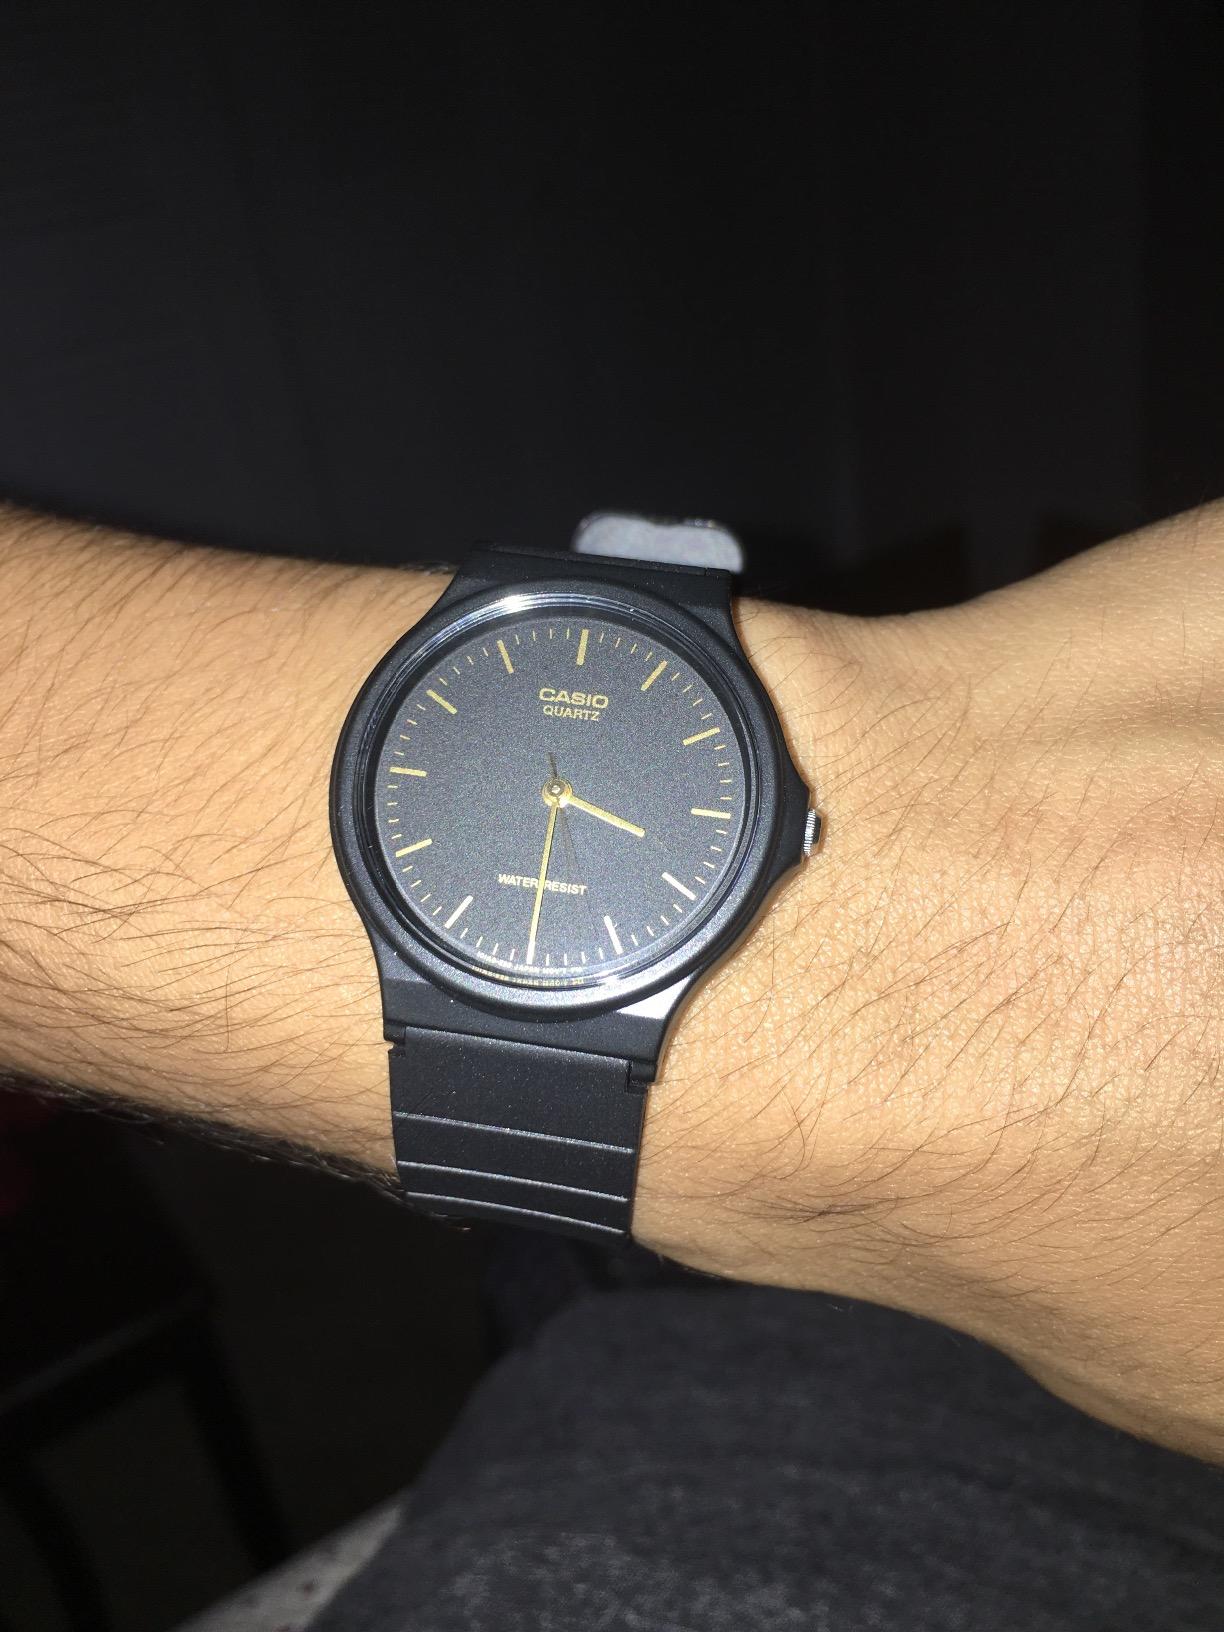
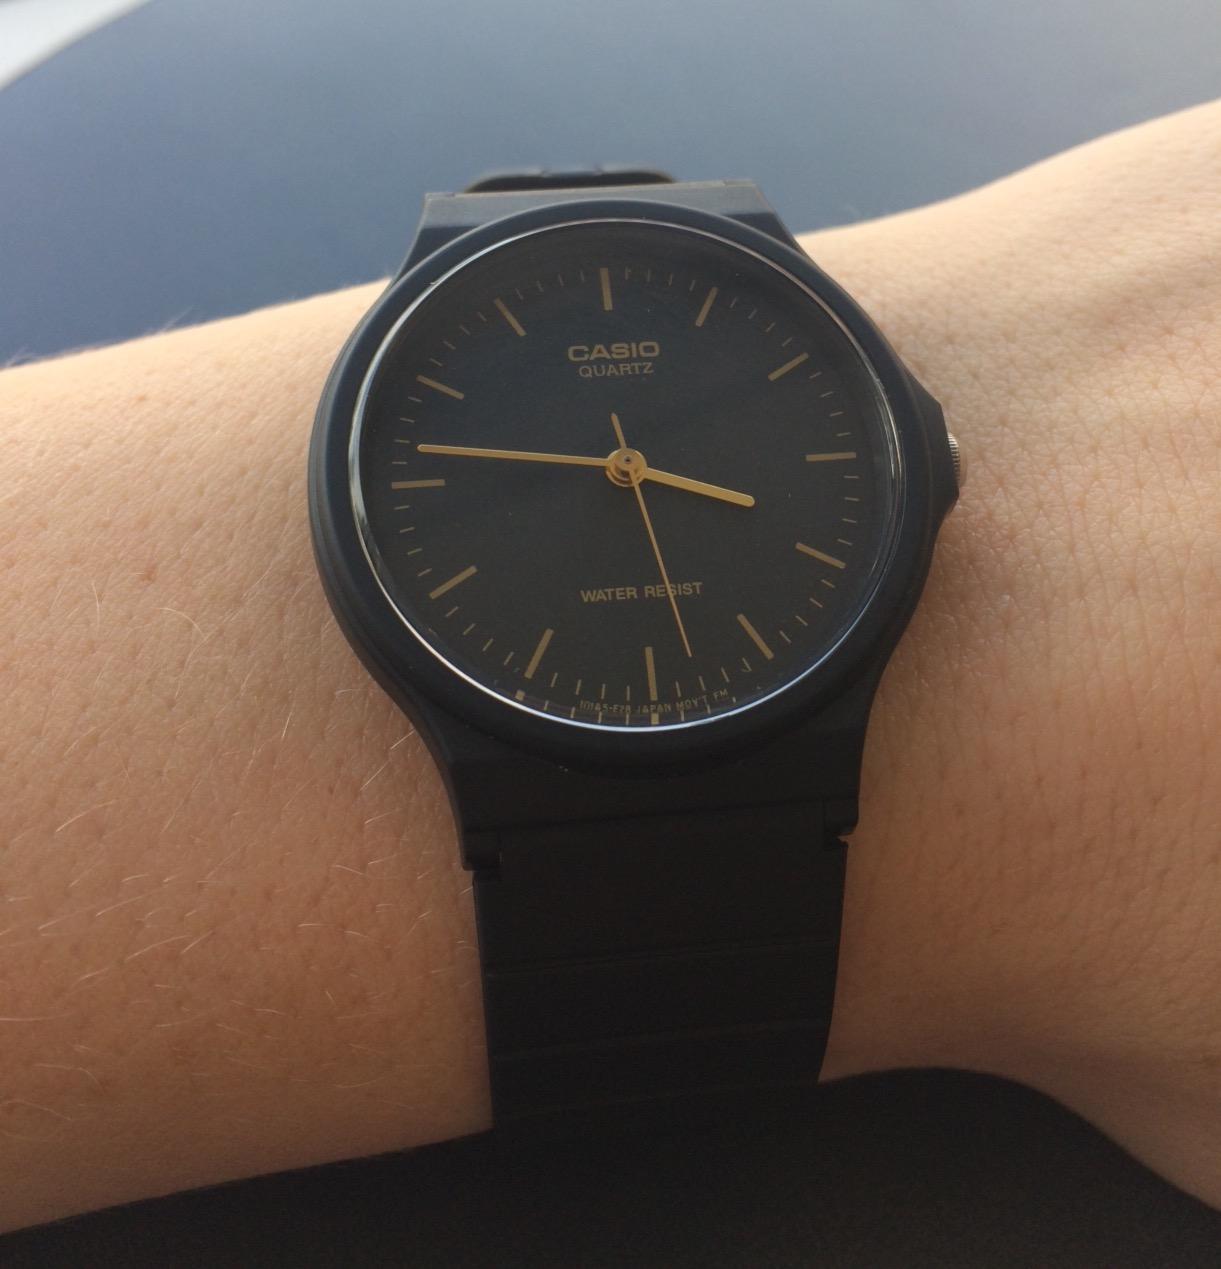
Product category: accessories_watch
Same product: yes